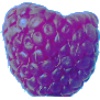
Label: Raspberry 1